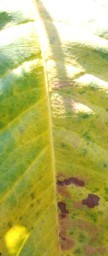
Label: Cerscospora